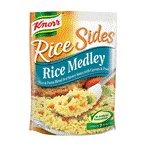
Item Name: Knorr Rice Side Dish, Medley, 5.6 oz
Bullet Point 1: Knorr Rice Sides Rice Medley (5.6oz) is a rice & pasta blend side dish that enhances meals with amazing flavor
Bullet Point 2: Rice Medley Rice Sides expertly combines rice, pasta, peas and carrots for a savory dish
Bullet Point 3: No artificial flavors
Bullet Point 4: Quick and easy to prepare - Cooks in 7 minutes
Bullet Point 5: Stovetop or microwave cooking
Product Description: Knorr Rice Sides Rice Medley 5.6 oz (Pack of 12)
Value: 67.2
Unit: Ounce

Price: 1.795